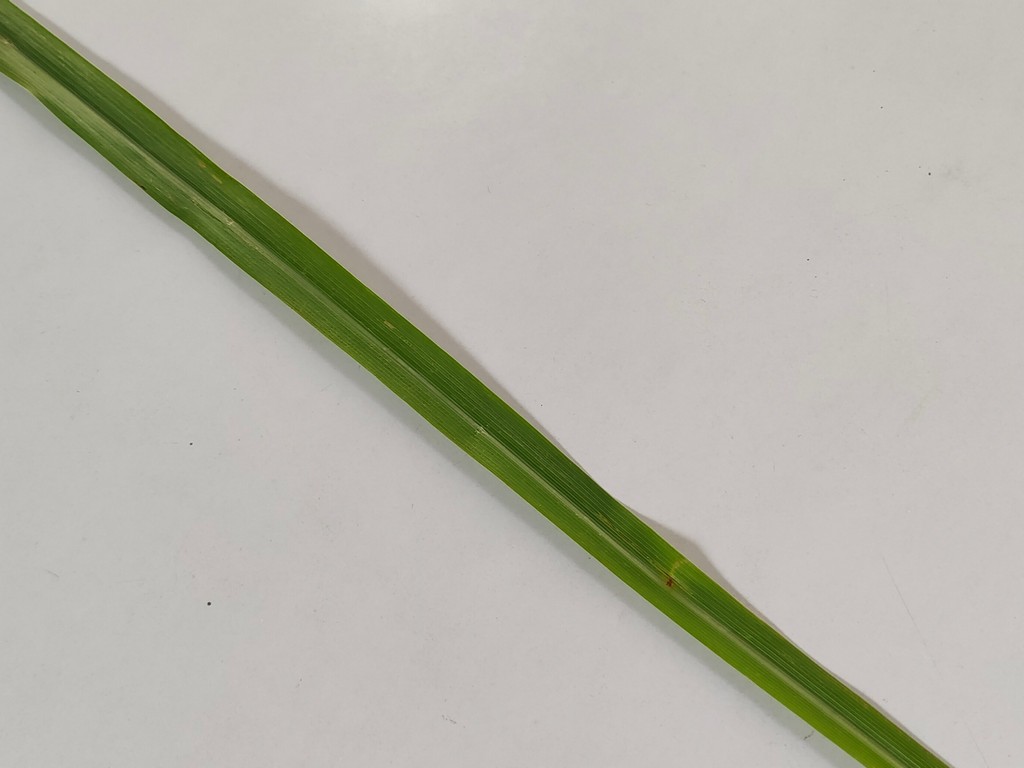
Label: Unhealthy